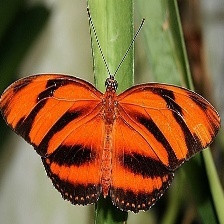
Species: BANDED ORANGE HELICONIAN